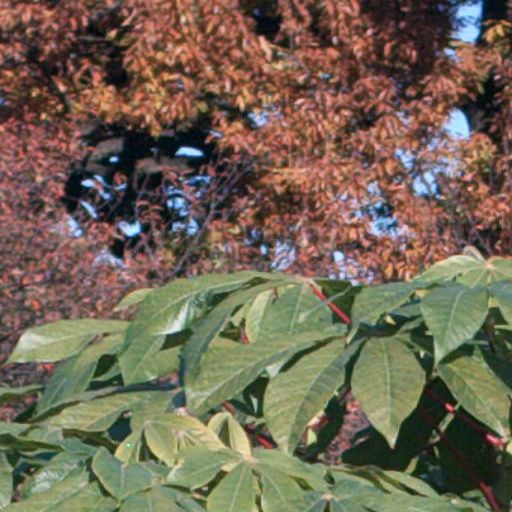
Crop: cassava